George S. Houston Historic District

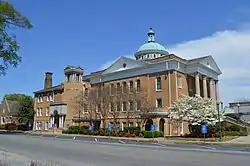
The First Methodist Church in April 2014

The George S. Houston Historic District is a historic district in Athens, Alabama. The district lies to the west and north of the public square, and features homes of some of the town's most prominent residents. Development began in the district soon after the town was founded in 1818; there are five homes remaining from the antebellum period. The district saw moderate growth between the Civil War and the early 1900s, most of which are Queen Anne and Victorian styles. The majority of houses in the district were constructed between 1908 and 1939. As the need for housing in the town grew, larger antebellum lots were subdivided and new construction was added. Larger houses tended to be American Foursquares, while middle-class houses were bungalows and cottages, some with Tudor Revival and Colonial Revival details. The district is entirely residential, with the exception of the First Methodist Church, built in 1925 in Neoclassical style; 400 North Jefferson was built in 1935 as a hospital, but later converted to apartments. Other notable properties in the district include the George S. Houston House, which was converted into a public library. The district was listed on the National Register of Historic Places in 1989.